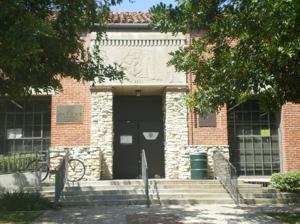
Building: Malabar Branch Library
Country: United States of America
Year built: 1927
United States historic place Malabar Branch U.S. National Register of Historic Places Los Angeles Historic-Cultural Monument No. 304 Malabar Branch Library, 2008 Show map of the Los Angeles metropolitan area Show map of California Show map of the United States Location 2801 Wabash Ave., Boyle Heights, Los Angeles, California Coordinates 34°3′2″N 118°11′47″W / 34.05056°N 118.19639°W / 34.05056; -118.19639 Built 1927 Architect William L. Woollett Architectural style Mediterranean Revival - Spanish Colonial Revival MPS Los Angeles Branch Library System TR NRHP reference No. 87001014 LAHCM No. 304 Added to NRHP May 19, 1987 Malabar Branch Library is a branch library of the Los Angeles Public Library located in the Boyle Heights section of Los Angeles, California . The Malabar Branch began in 1914 as a book depository in a Sunday school room at the Brooklyn Heights Methodist Church on the corner of Evergreen Avenue and Malabar Street.  The original collection consisted of approximately 900 books that were checked out on the honor system . In 1925, a bond issue was passed by Los Angeles voters providing funds for the construction of 14 new branch libraries, including the current Malabar Branch.  Construction on the new Mediterranean Revival - Spanish Colonial Revival building started in 1926, and the new library was opened in May 1927.  The building was designed by architect William Lee Woollett. Frieze above Malabar's front entrance Front façade of Malabar Branch The Malabar Branch was damaged in the 1987 Whittier Narrows earthquake and was closed.  The branch was extensively renovated and reopened in 1992 with separate reading rooms for adults and children, a multipurpose room and a patron services room. In 1987, the Malabar Branch and several other branch libraries in Los Angeles were added to the National Register of Historic Places as part of a thematic group submission. The application noted that the branch libraries had been constructed in a variety of period revival styles to house the initial branch library system of the City of Los Angeles.  With respect to the Malabar Branch, the application described the building as a one-story, brick structure designed in a revival style reminiscent of rural Latin America. The Malabar Branch is a Los Angeles Historic-Cultural Monument . See also Los Angeles portal Los Angeles Historic-Cultural Monuments on the East and Northeast Sides List of Registered Historic Places in Los Angeles Los Angeles Public Library References